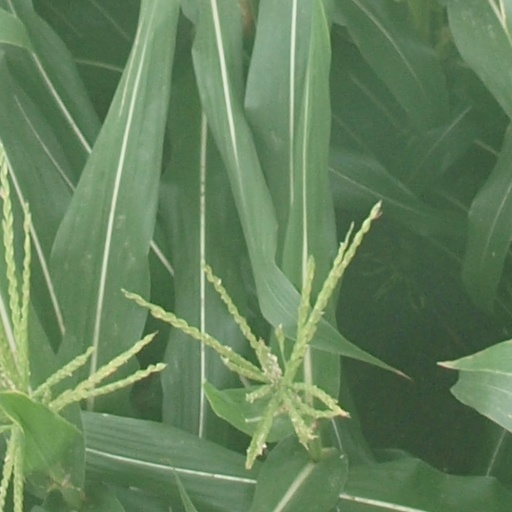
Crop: maize; corn